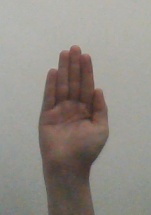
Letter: seen